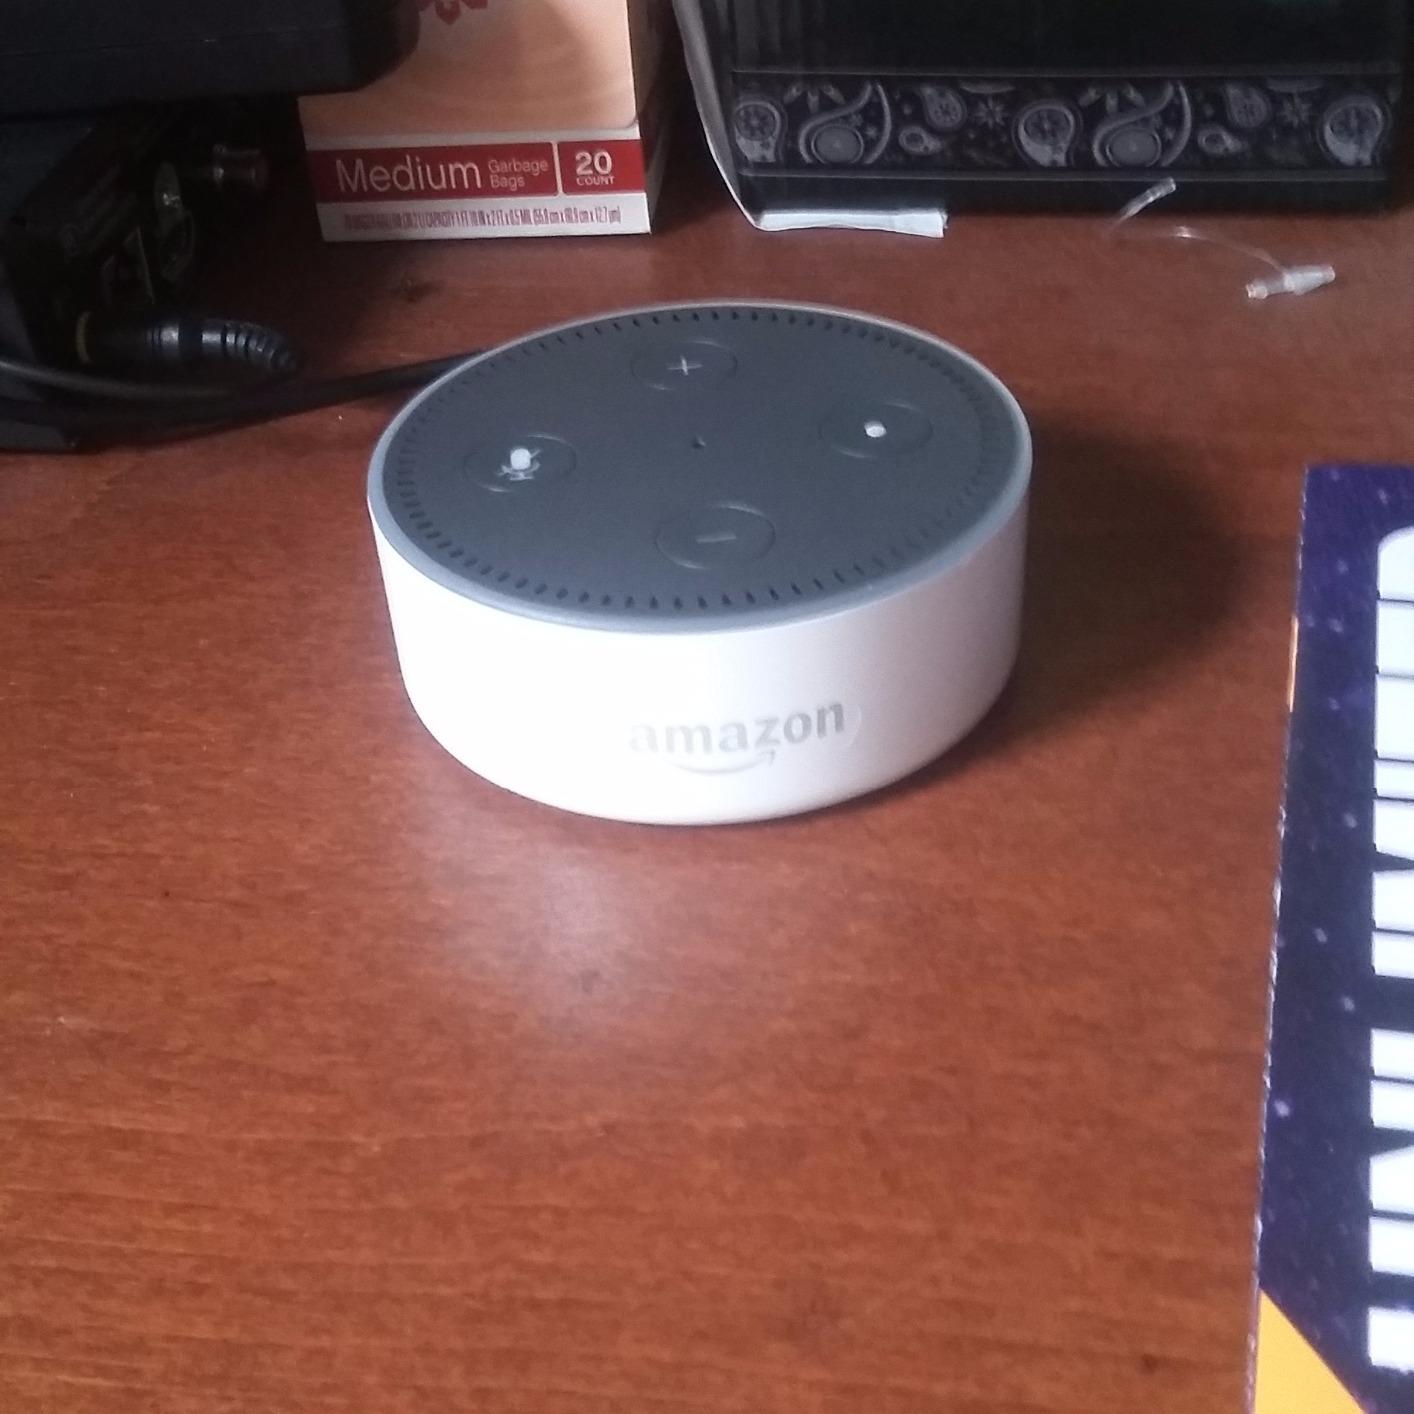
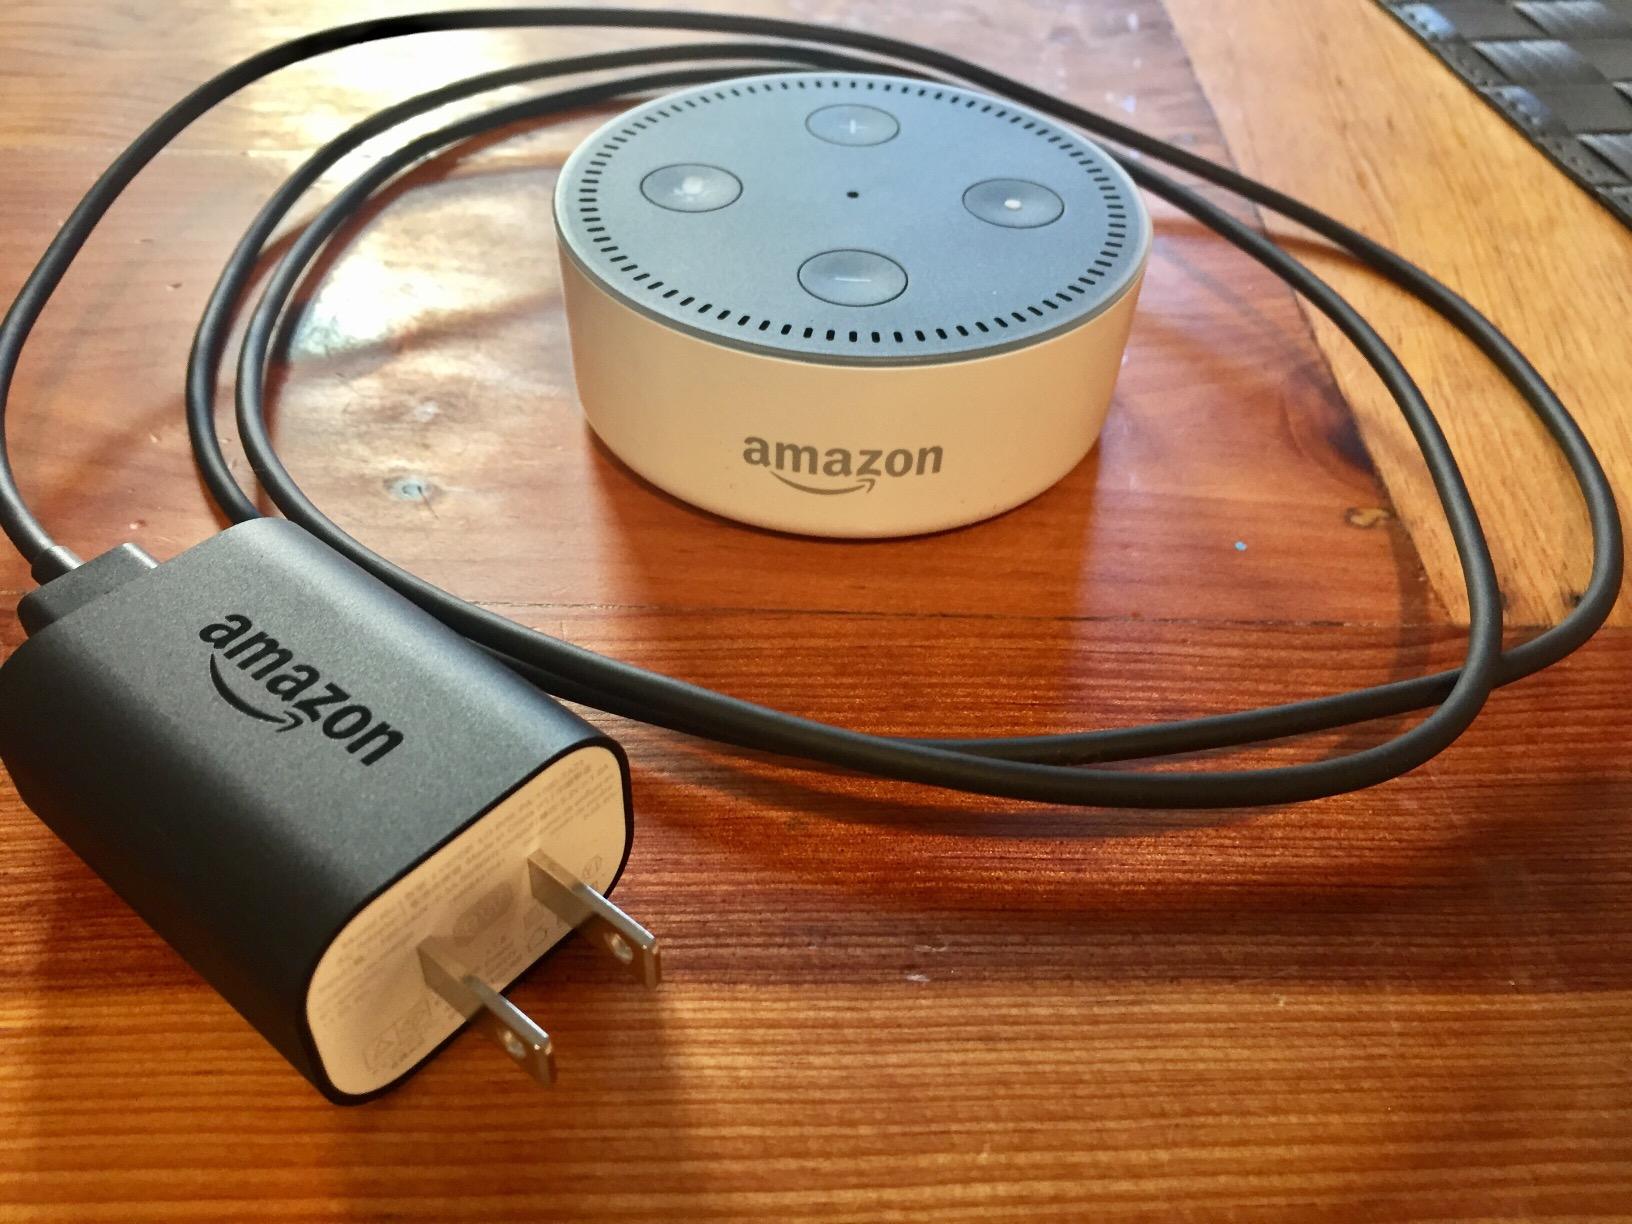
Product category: speaker
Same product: yes